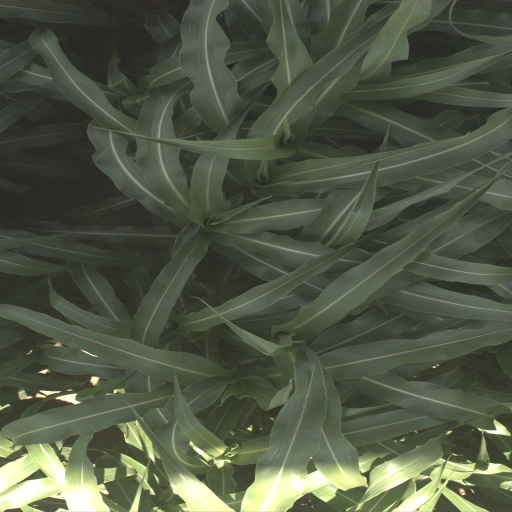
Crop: sorghum